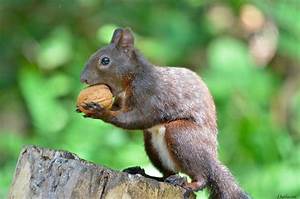
Label: scoiattolo